Adutha Veettu Penn

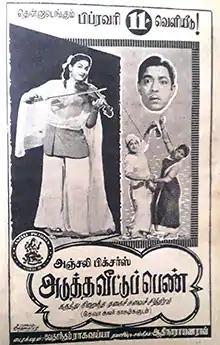
Theatrical release poster

Adutha Veettu Penn is a 1960 Indian Tamil-language romantic comedy film directed by Vedantam Raghavayya and written by Thanjai N. Ramaiah Dass. The film stars Anjali Devi (who co-produced the film with her husband, composer P. Adinarayana Rao), T. R. Ramachandran and K. A. Thangavelu. It is a remake of the Bengali film "Pasher Bari" (1952), itself based on the namesake short story by Arun Chowdhury. In "Adutha Veettu Penn", a simple man wants to impress a woman he loves by singing, but since he cannot, his friend, a singer, sings in secret while the simple man merely lip syncs, and wins the woman's love. The film was released on 11 February 1960, and became a success.